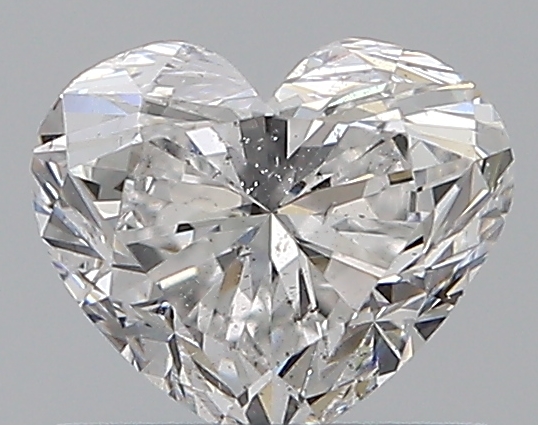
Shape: heart
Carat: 0.72
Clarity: SI2
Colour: E
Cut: VG
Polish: EX
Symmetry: EX
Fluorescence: F
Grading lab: GIA
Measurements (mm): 5.14 x 6 x 3.65